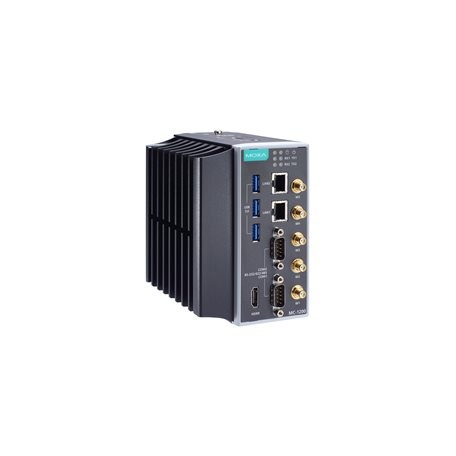
MOXA MC-1220-KL5-T-S Wide Temperature Computer
Features and Benefits 3 Mini-PCIe sockets for Wi-Fi, 3G, LTE, GPS, and mSATA expansion modules 7th Gen Intel® Core™ processor (Kaby Lake U) 2 built-in DDR4 memory slots; total capacity up to 32 GB Built-in TPM 2.0 module Variety of interfaces: 2 serial ports, 2 Giga LANs, 3 USB 3.0 (type A) ports -40 to 70°C operating temperature
Brand: Moxa
Category: Electronics > Computers